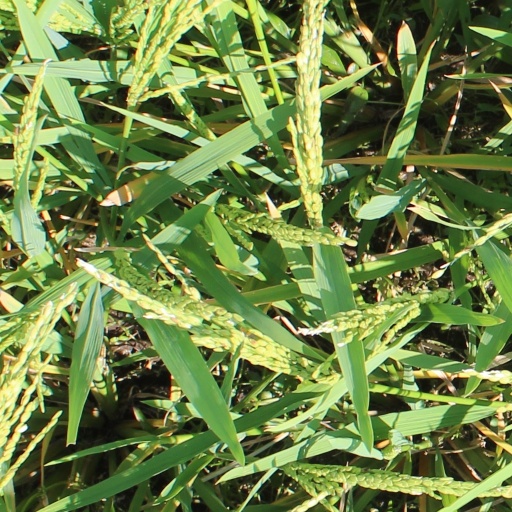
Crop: rice